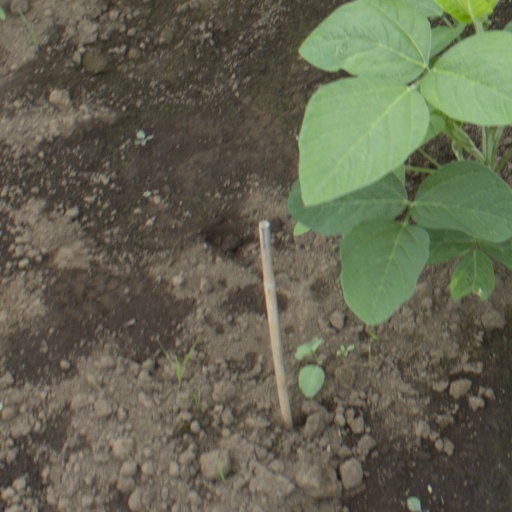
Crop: soybean